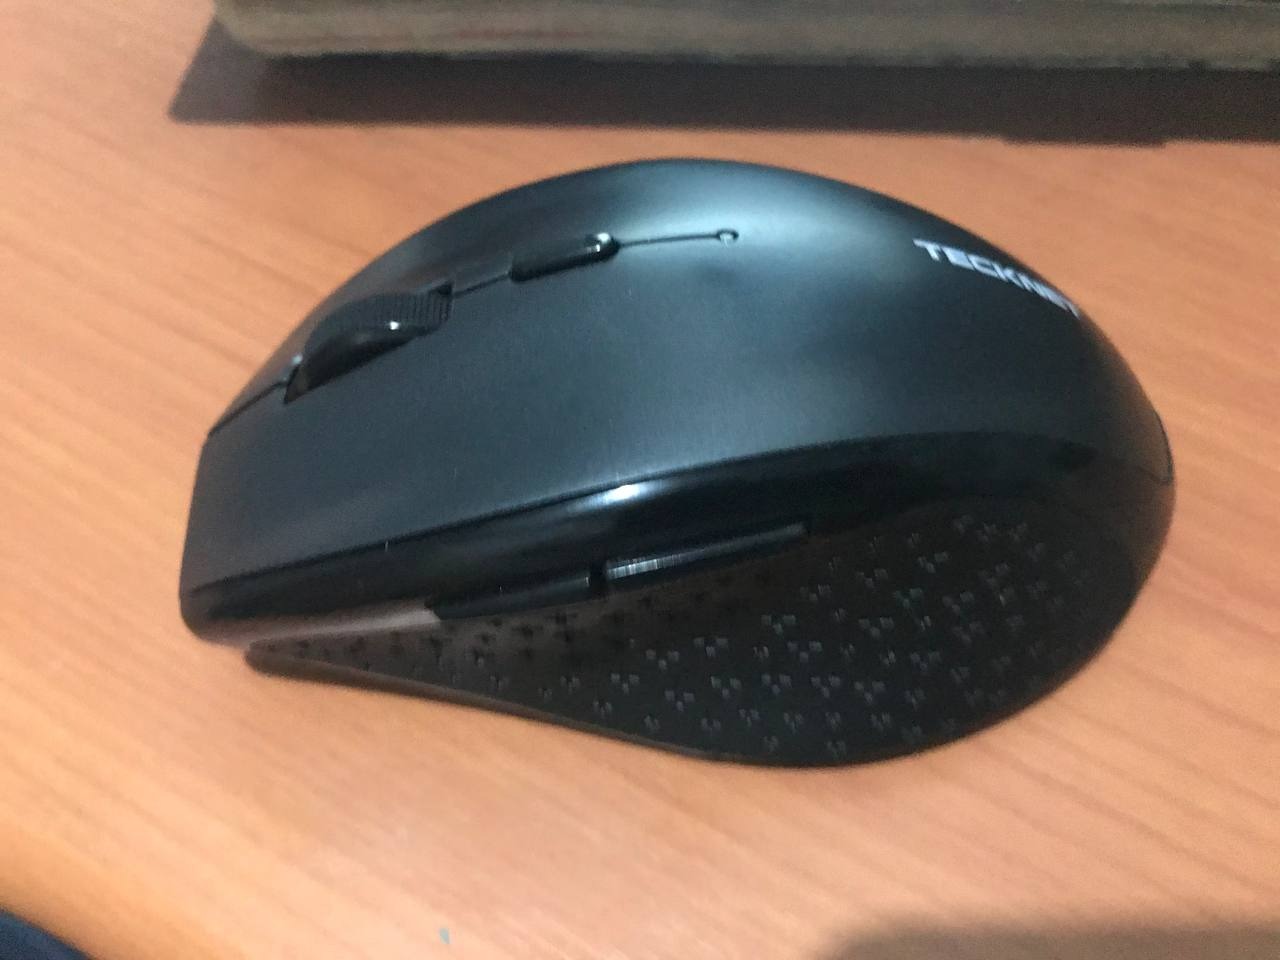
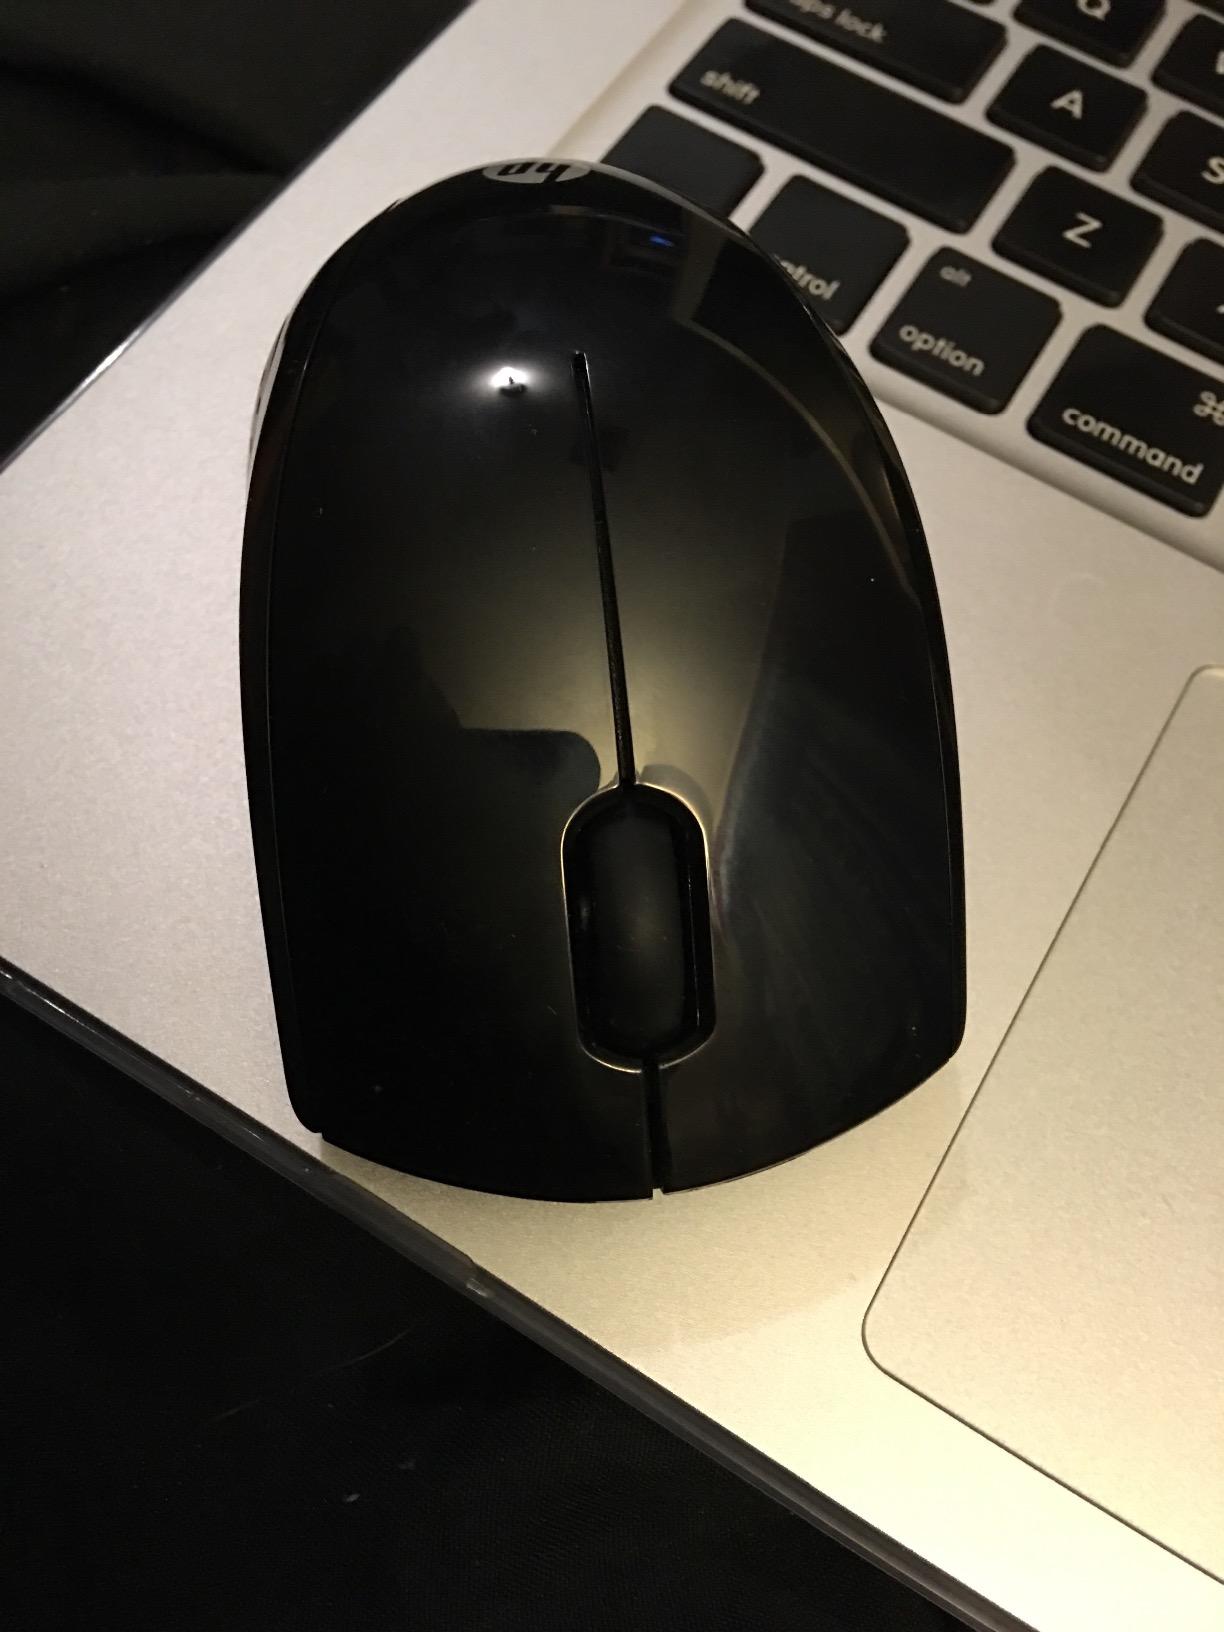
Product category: mouse
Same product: no